Economic history of Chile

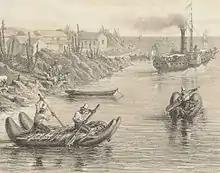
A modern Chilean steamboat and primitive rafts in Huasco in the 1850s illustrates the uneven modernization of the Chilean economy.

In the early republican period Chilean international trade grew considerably. Merchants from countries like England, Italy, Germany and the United States settled in Chile. Chile was officially open to trade to all nations since 1811 but applied protectionist policies to favour domestic production in a manner that has been called neomercantilism. Chile's relative openness to international trade contrasted with contemporary truly protectionistic policies of Peru and Argentina. The 1830–1870 period was one of the greatest growth for the Chilean economy and was largely indebted to two export booms: the copper and silver mining in Norte Chico and the Chilean wheat cycle. The overall development resulted in Chile becoming one of the high-income countries in South America.